George Conrades

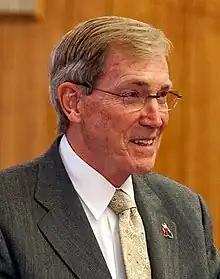
Conrades in 2015

George Conrades is the former chairman of the board and former chief executive officer of Akamai Technologies. Prior to Akamai, Conrades was CEO of BBN Technologies. Before joining BBN he spent 31 years at IBM, running its U.S. and Asia-Pacific businesses and heading two manufacturing and development groups. Conrades is an executive advisor to Akamai Technologies and on the board of directors of Oracle Corporation. He has been on the Boards of Ironwood Pharmaceuticals and Harley-Davidson.